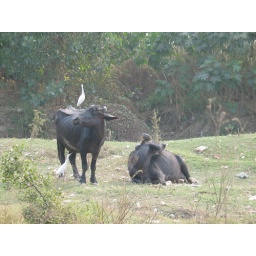
Two cows with a couple of birds tagging along lounging a short ways off the road in Chandigarh.